John Crank

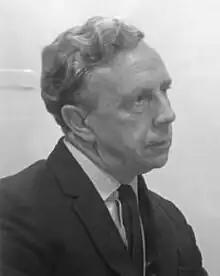

John Crank (6 February 1916 – 3 October 2006) was a mathematical physicist, best known for his work on the numerical solution of partial differential equations.